SC Preußen Münster

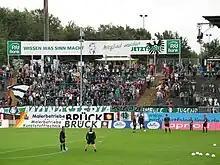
Preußen Münster fans in 2006

Due to the club's promotion from Regionalliga West to 3. Liga, average attendance significantly increased. During its years in fourth tier of the German league system, the average crowd never exceeded 4,500 fans, with the exception of the 2010–11 season, during which the club was promoted, with an average attendance of 5,628.